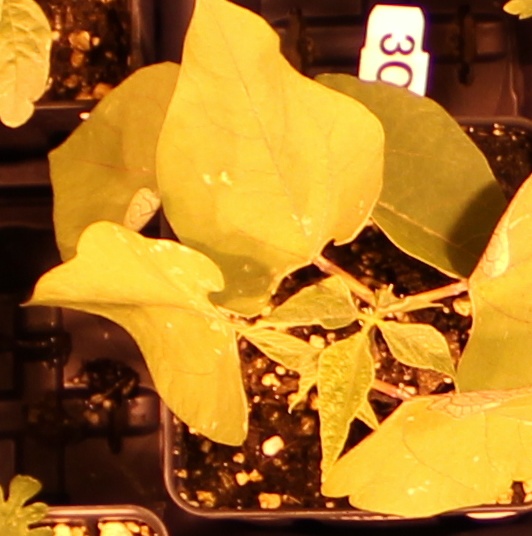
Label: Blackbean